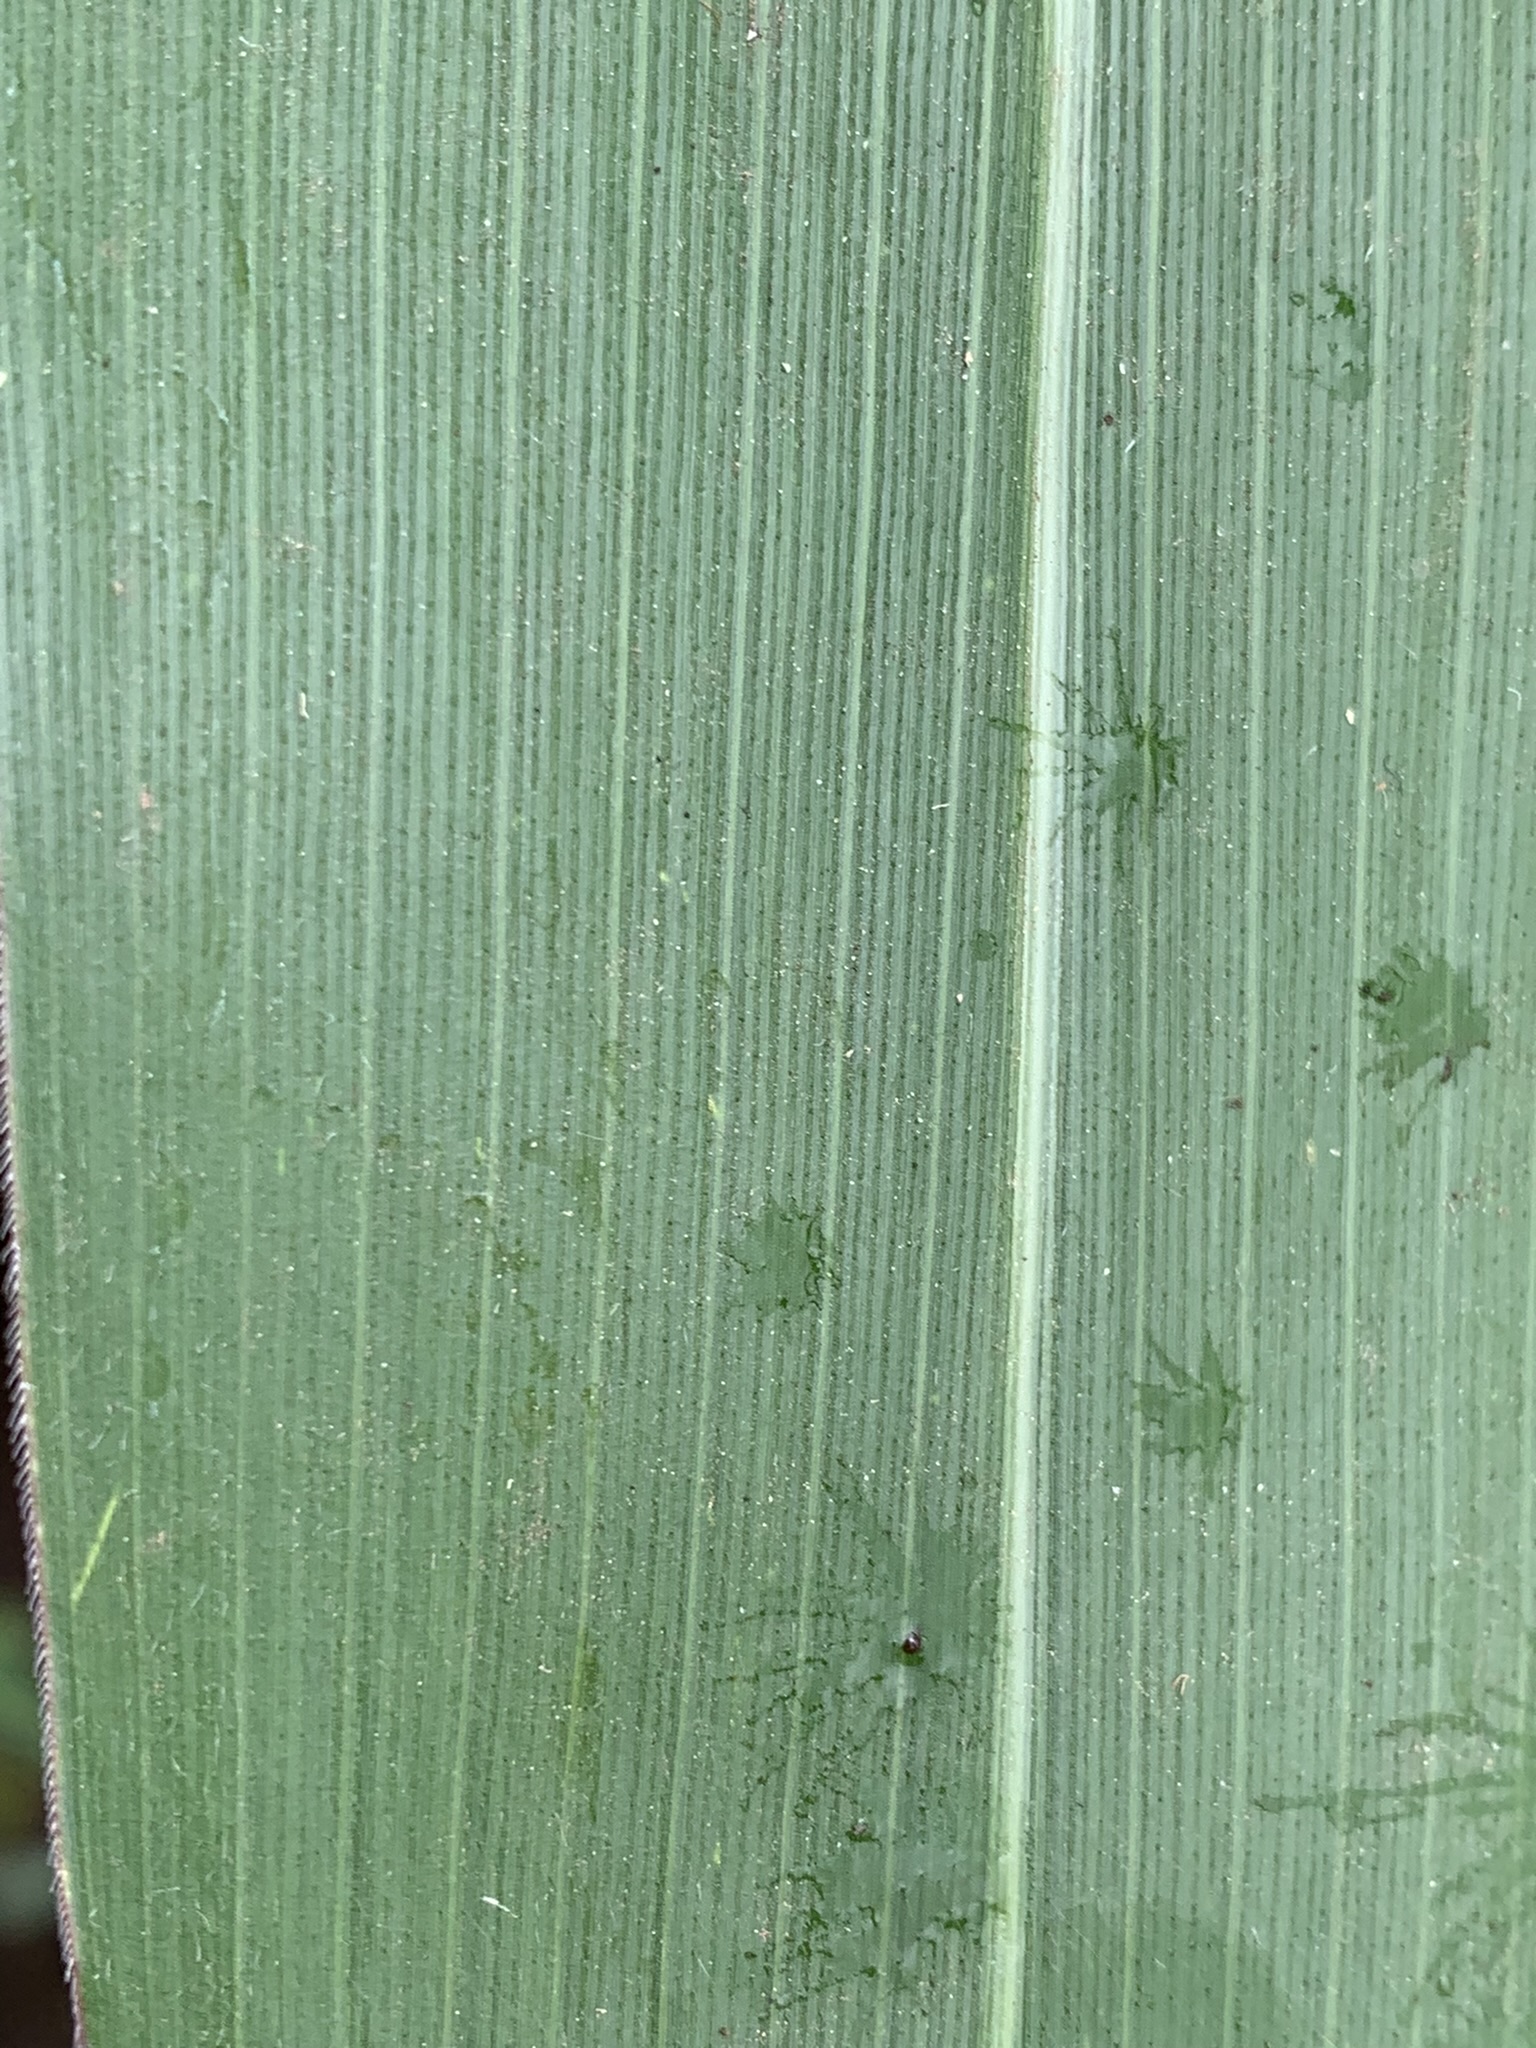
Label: Healthy